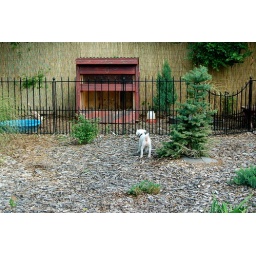
I put up some Bamboo Screening to give the ducks privacy from some big dogs in the neighbor's yards.